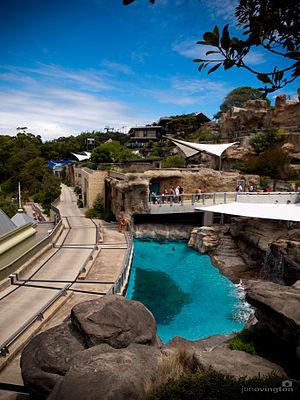
Le Zoo de Taronga est un parc zoologique australien situé en Nouvelle-Galles du Sud, dans la ville de Sydney.